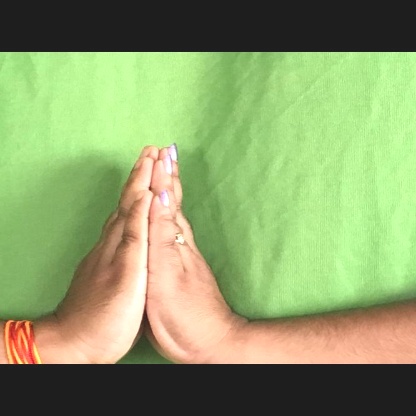
Mudra: Anjali